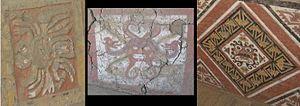
Les Moches, un peuple précolombien ayant existé du début du IIᵉ siècle jusqu'au VIIIᵉ siècle au Nord du Pérou, vénéraient principalement une divinité baptisée Ai apaec, le dieu décapiteur ou étrangleur, que l'on trouve représentée sur de nombreuses céramiques et fresques.
La Huaca de la Luna est une construction en adobe située au nord du Pérou, dans le département de la Libertad, à environ 5 km au sud de Trujillo. Cet édifice ayant la forme d'une pyramide à degrés fut construit par les Moches qui en firent le plus important lieu de culte de leur royaume.